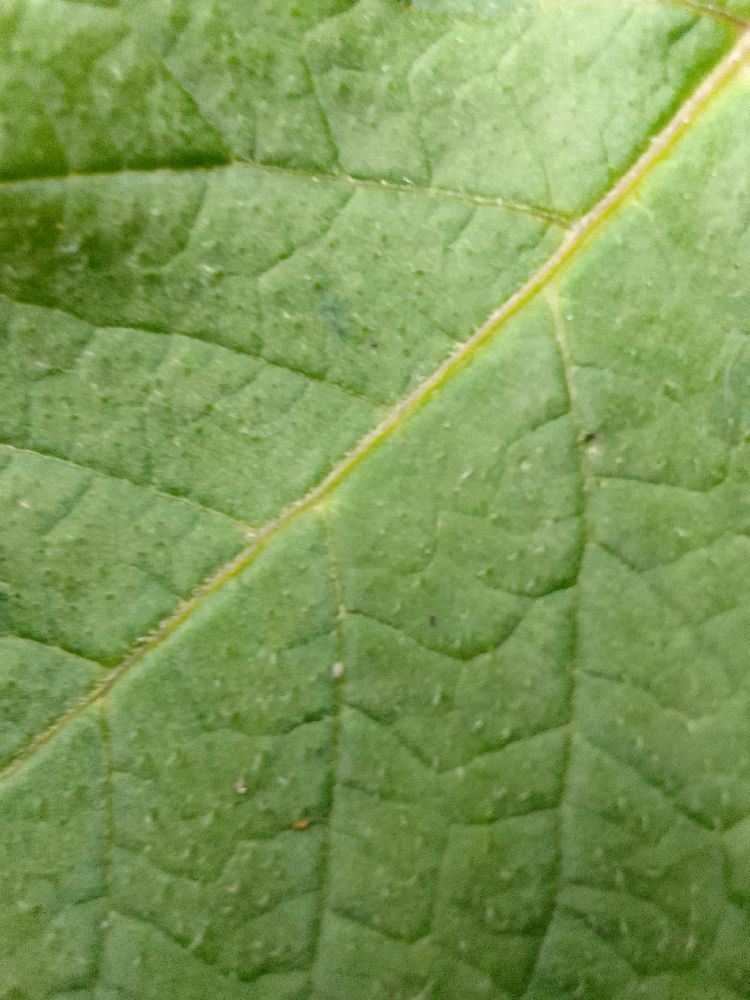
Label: Healthy